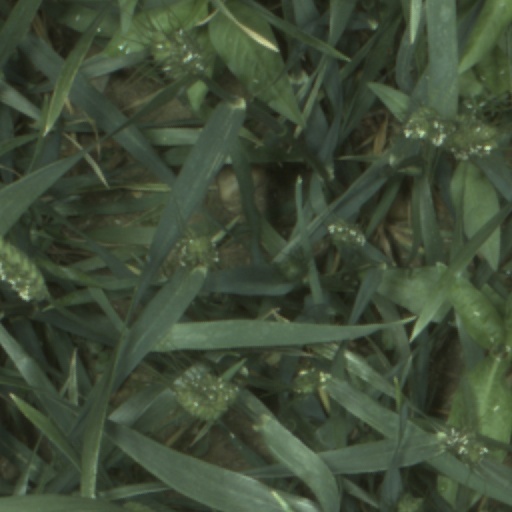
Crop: wheat